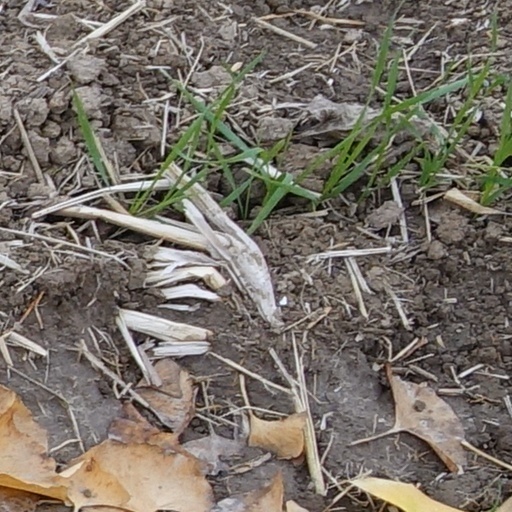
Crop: wheat